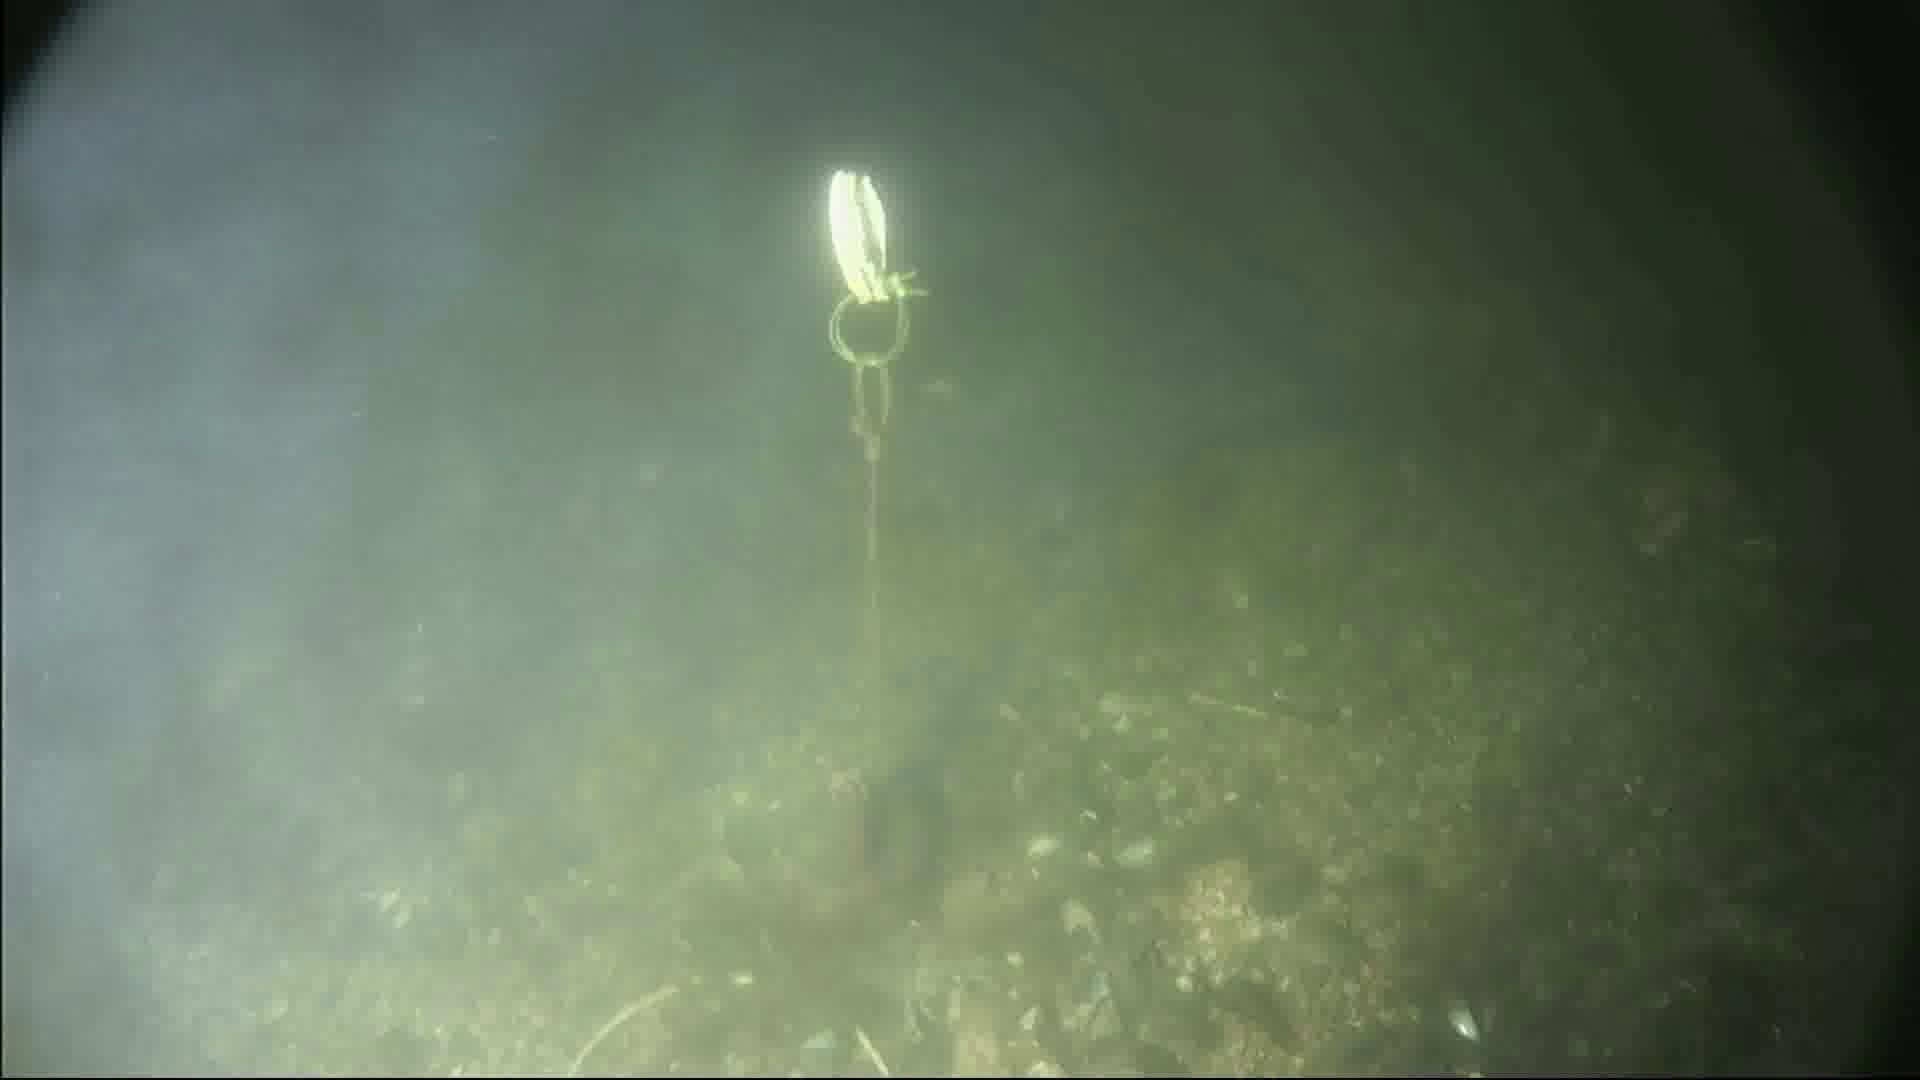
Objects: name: crab